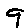
Label: 9